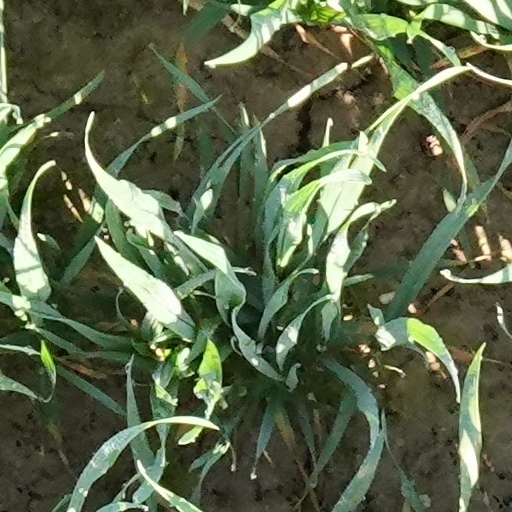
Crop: wheat